Taxis by country

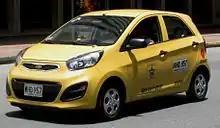
Kia Picanto taxicab in Bogota, Colombia

In Lithuania taxicabs are called ; all of them have a small, yellow illuminated cylinder-like sign on the roof of the car and a black and yellow checkered pattern on the sides. In the capital city Vilnius, taxicabs are divided into two categories: expensive and cheap. Expensive ones (i.e. Vilnius veža) charge 3.99 LTL to get in and 2.39-2.99 LTL per kilometer. They use white, brand new Ford C-Max or Volkswagen Touran models, allow passengers to pay for the trip using a credit card, use tablet computers instead of radio to communicate, and the drivers have special uniforms. Cheap taxis in Lithuania mostly use older high-end vehicles such as Volkswagen Passat (B4) or Audi A6 (C4) instead of the Chevrolet Spark or similar. They charge 2 LTL to get in and around 2 LTL per kilometer. They do not have a specific color and can be recognized only by a yellow sign on the roof or black and yellow checkered pattern on the sides.